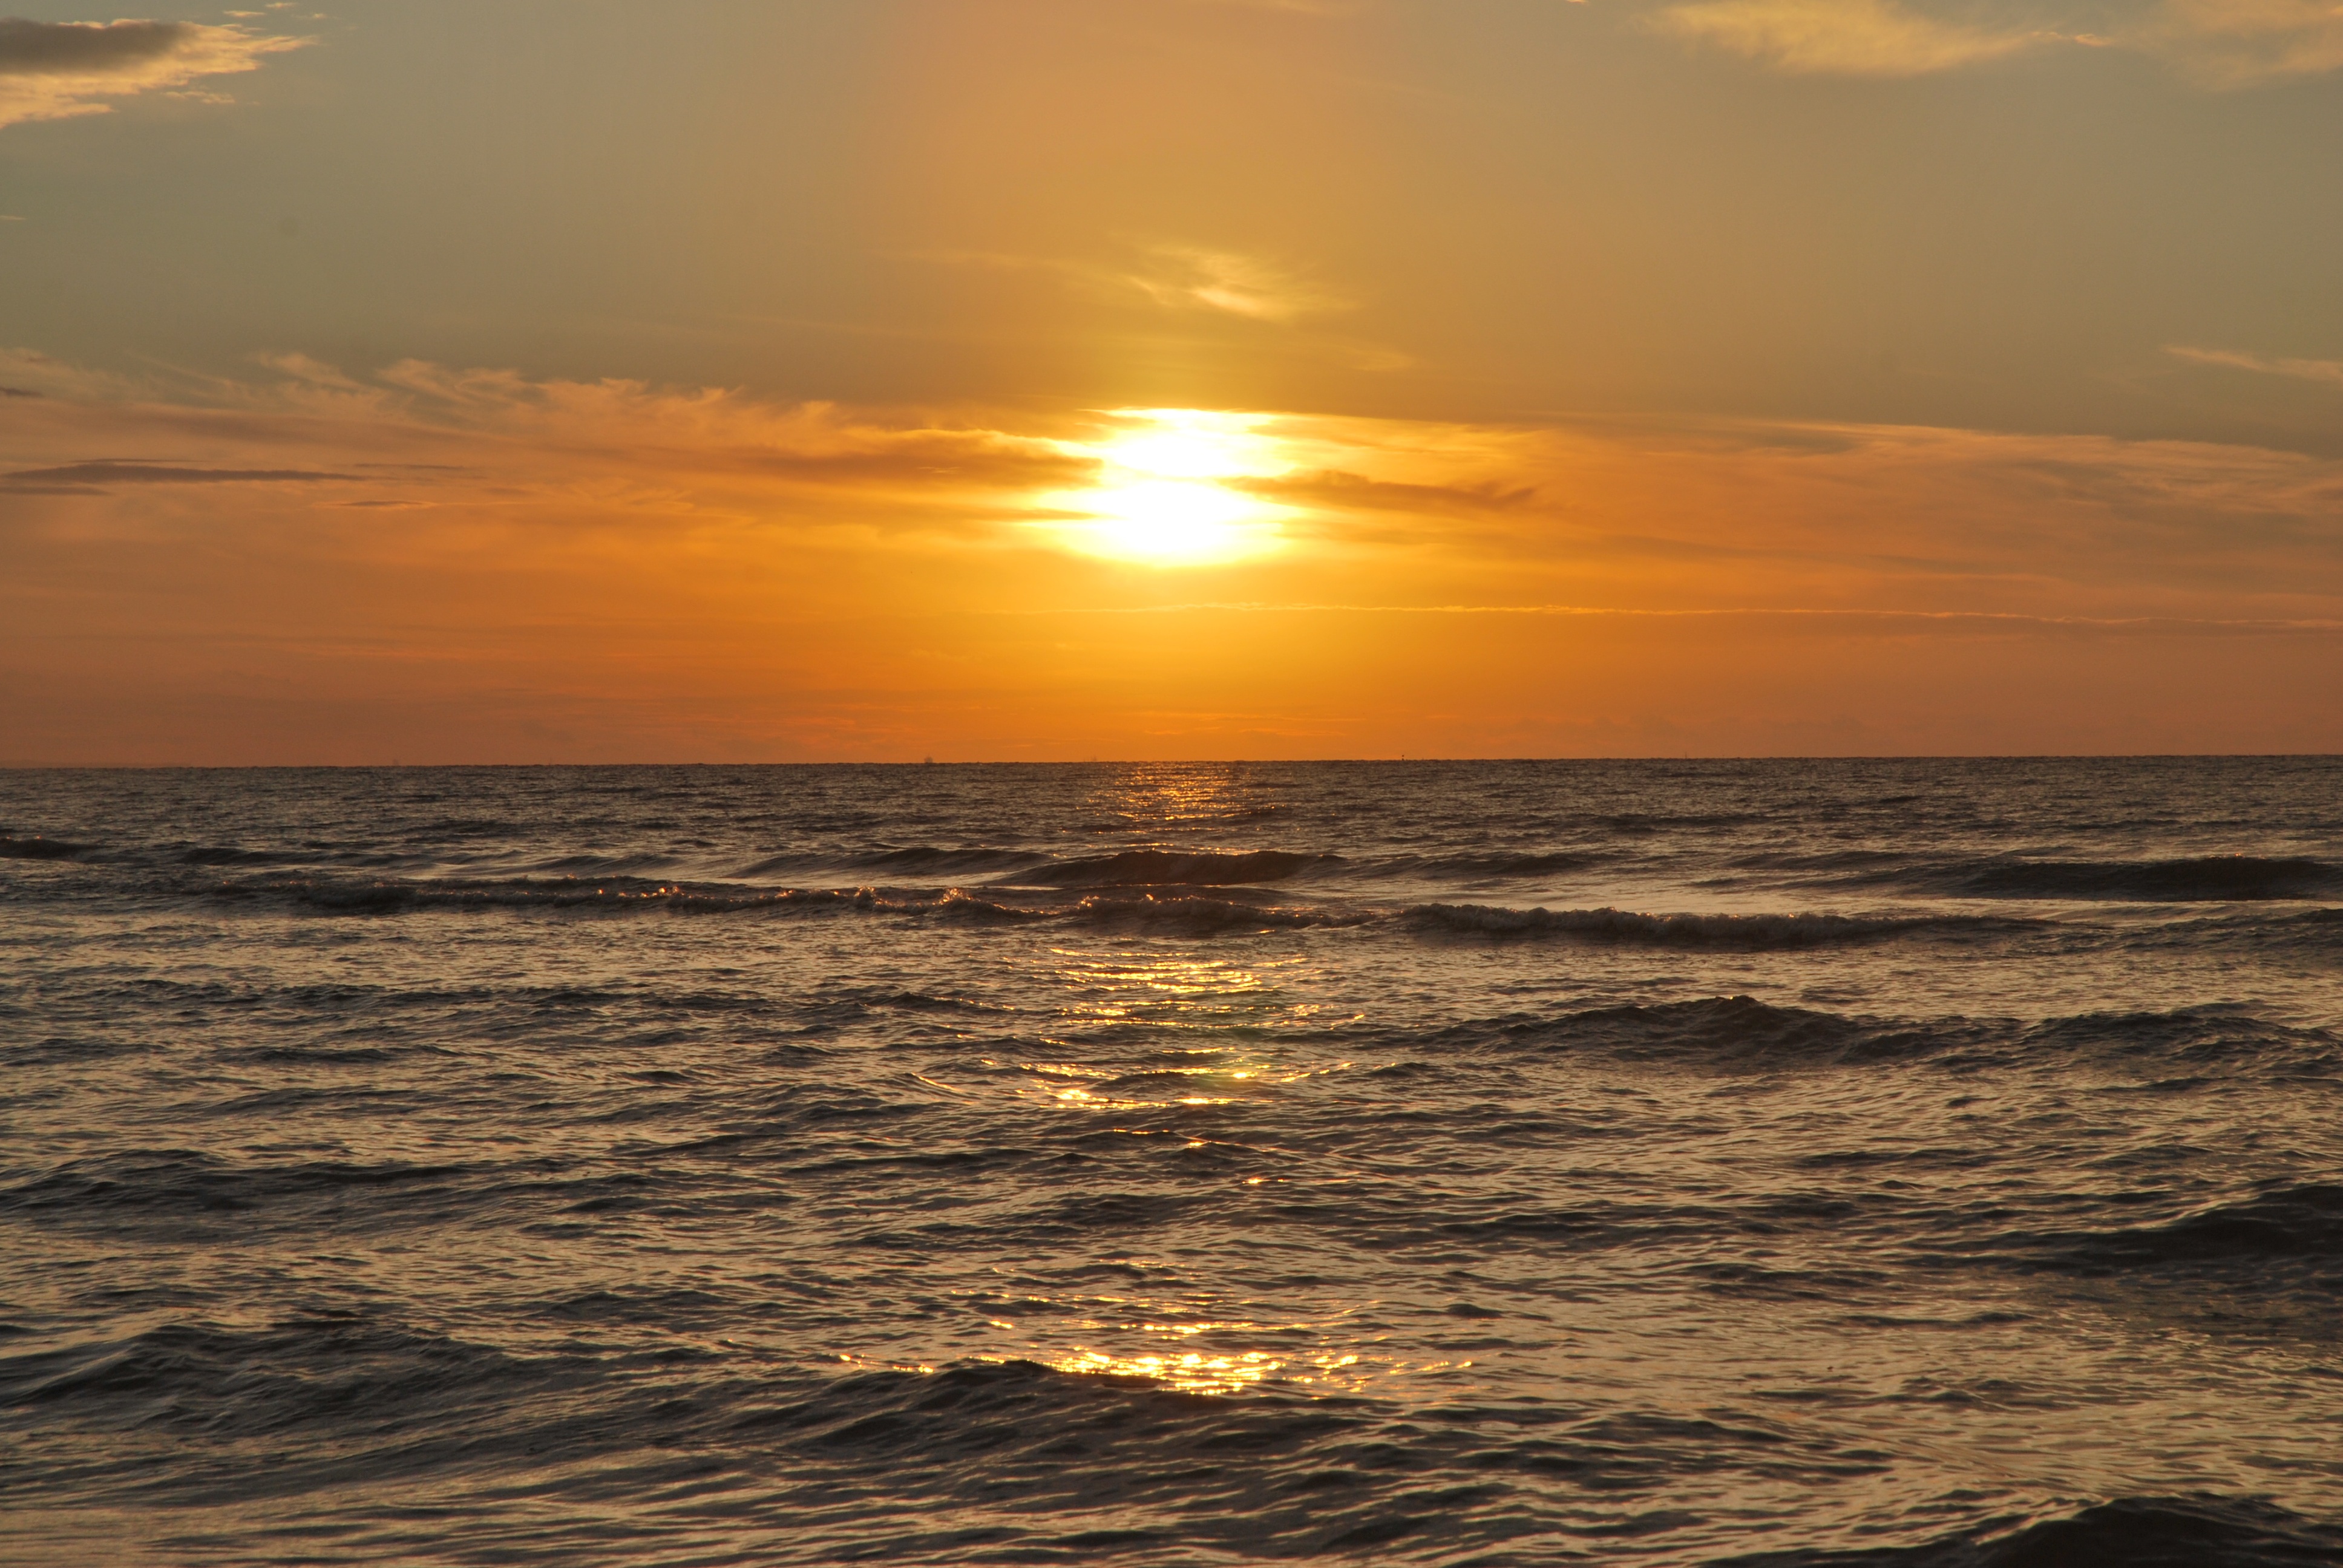
beach, sea, coast, ocean, horizon, cloud, sun, sunrise, sunset, sunlight, morning, shore, wave, dawn, dusk, evening, body of water, west, the sun, afterglow, stegna, wind wave